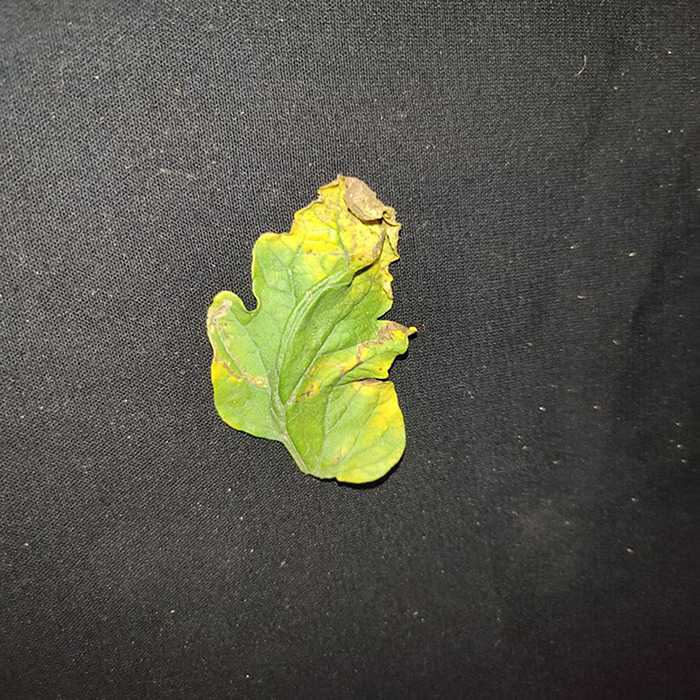
Plant: Tomato
Label: Tomato Bacterial spot